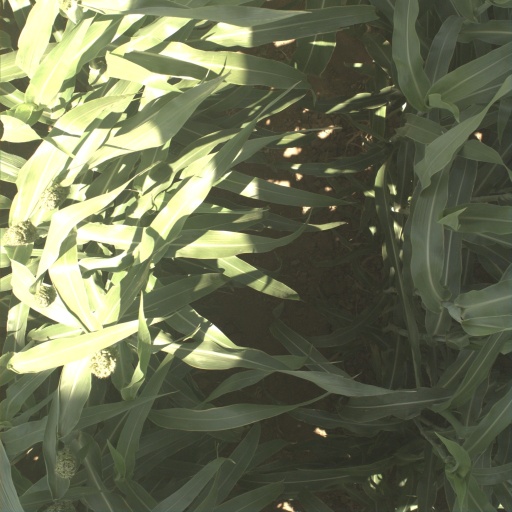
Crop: sorghum